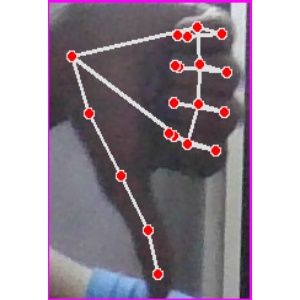
अक्षर: फ